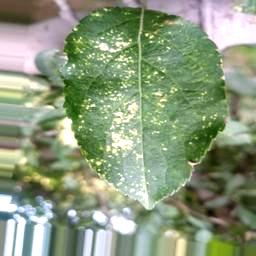
Label: Apple_Mosaic